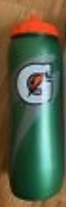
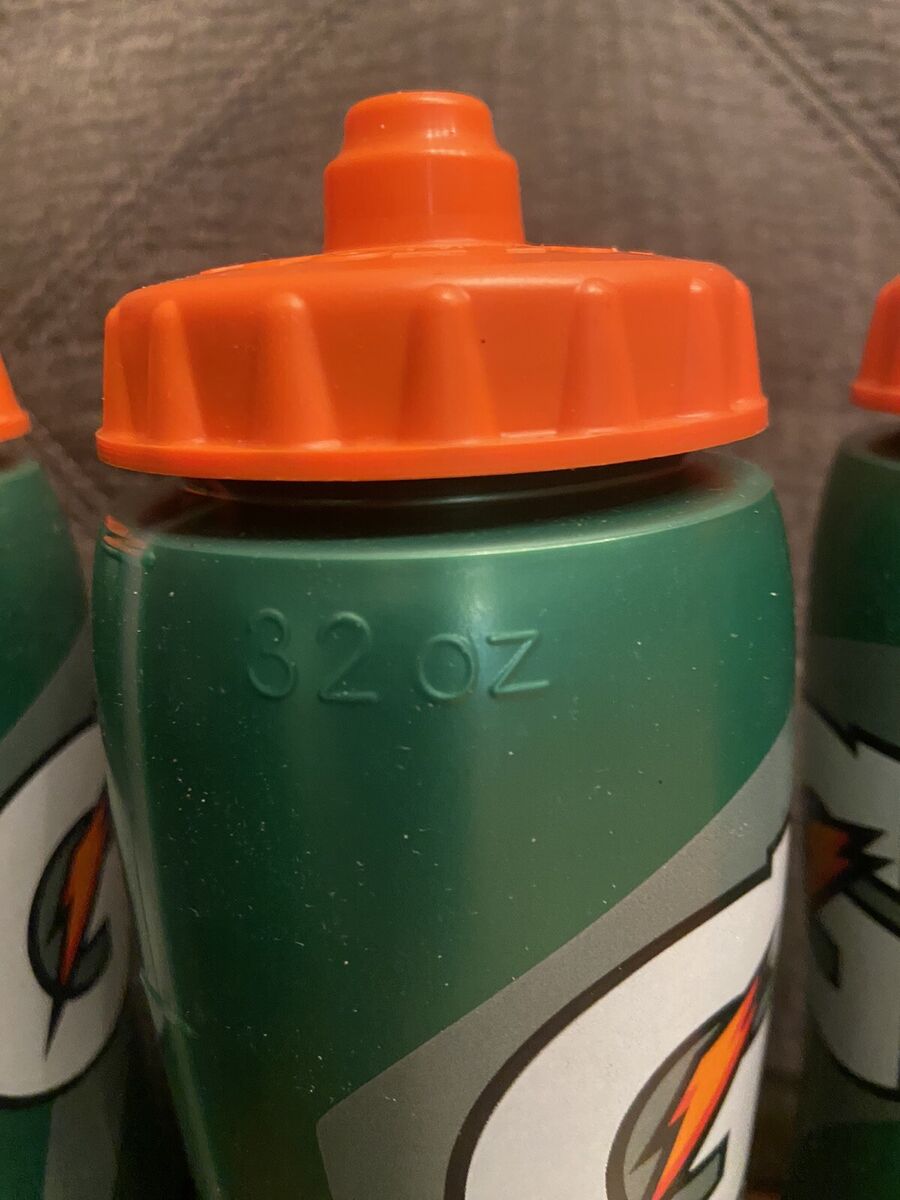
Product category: misc
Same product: yes